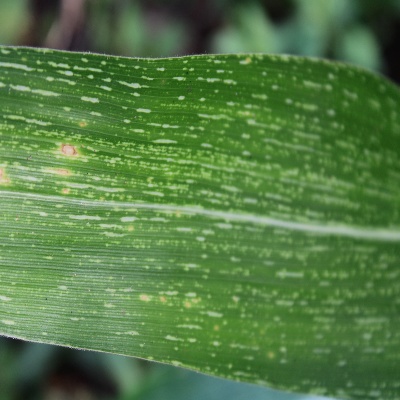
Crop: Maize
Condition: streak virus